Rudolph Edward Schirmer Jr.

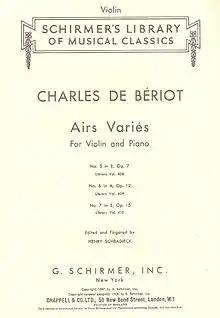
G. Schirmer, Inc. cover page of Bériot's Airs Variés. Schirmer was the former chairman of the Board of the music publishing corporation.

Rudolph Edward Schirmer Jr. (June 18, 1919 – Nov 19, 2000) was a composer, lyricist, poet, and the former chairman of the Board of G. Schirmer Music Inc., an American classical music publishing company. In World War II, he worked in the U.S. Military Intelligence Service during the war in a unit called the Ritchie Boys, which was a unit that consisted of German-speaking personnel for roles in counterintelligence in Europe, translating key information from German prisoners of war (POW), and related services.